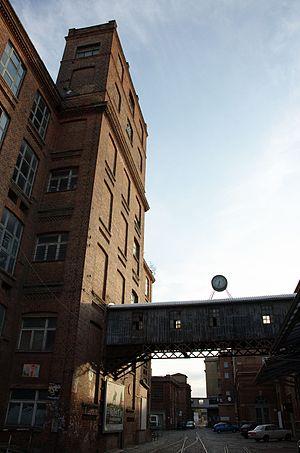
La Leipziger Baumwollspinnerei [ˈlaɪpˌt͡sɪɡɐ ˈbaʊmvɔlˌʃpɪnəˈʁaɪ] est un ancien site industriel de 10 ha à Leipzig-Lindenau. Cette ancienne filature désaffectée est maintenant un quartier d'art avec de nombreuses galeries, commerces, studios et restaurants.